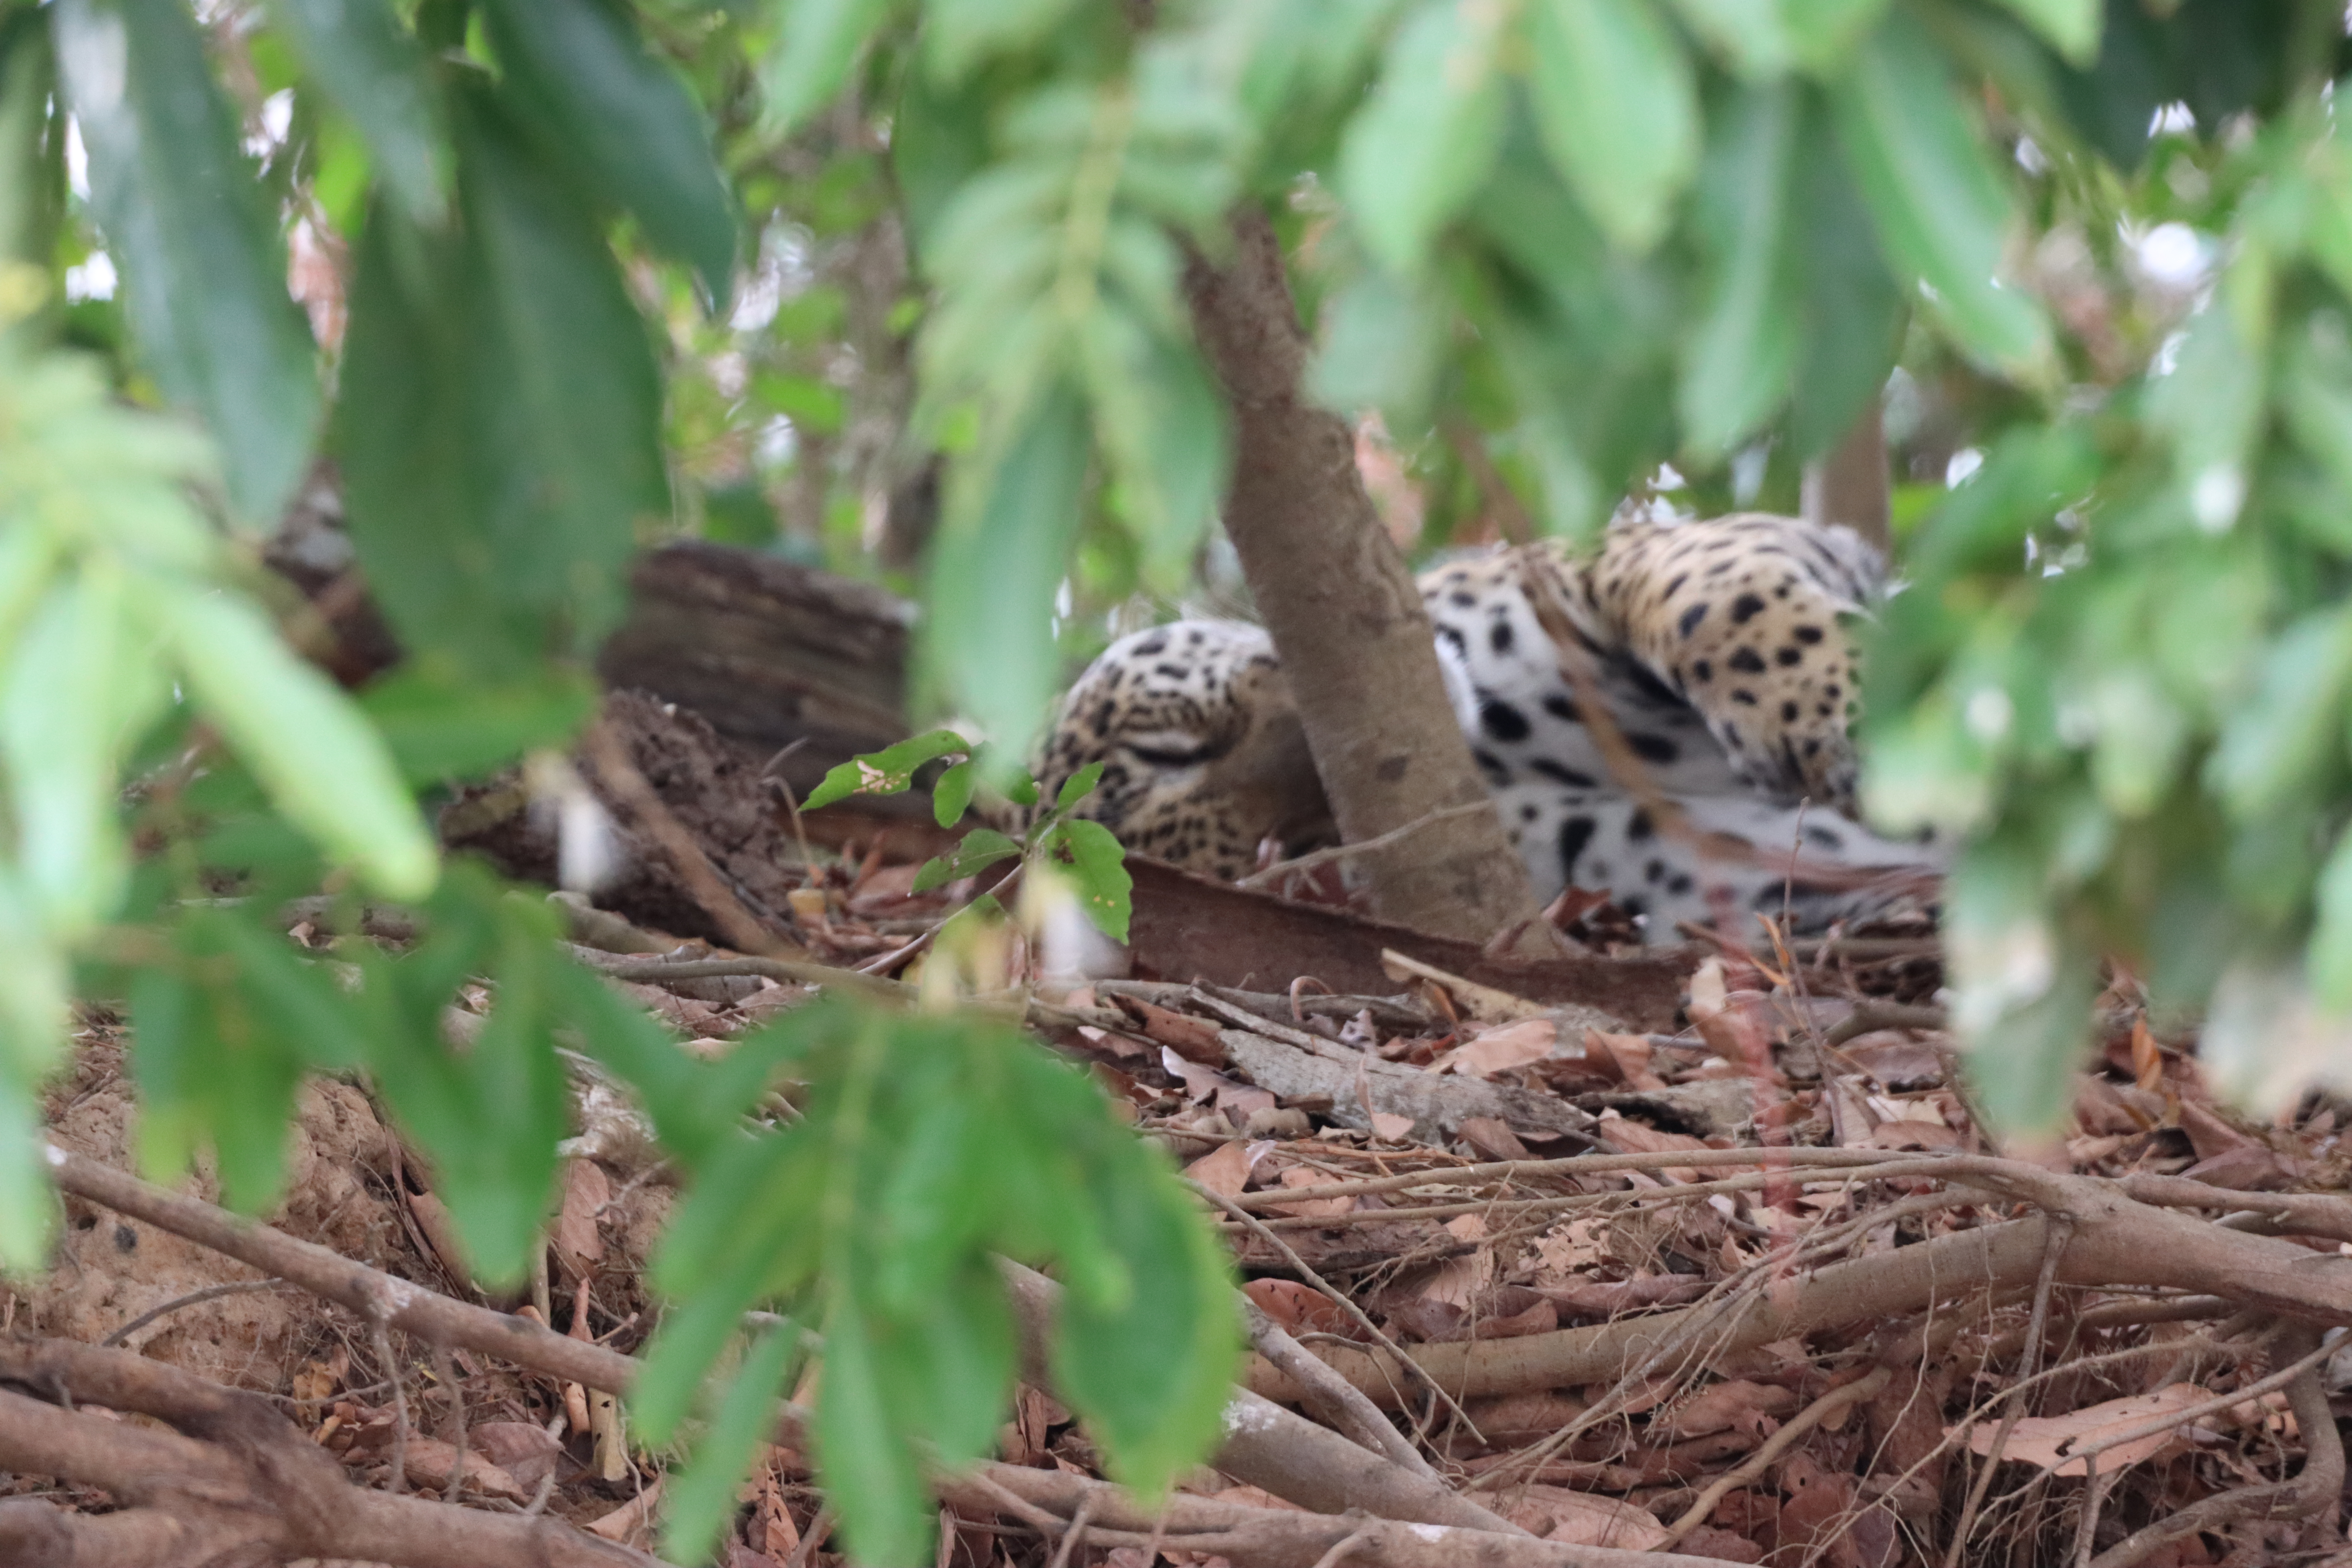
Jaguar: Apeiara